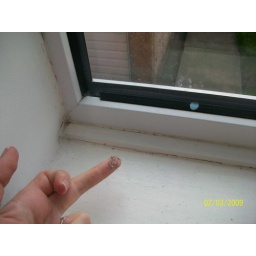
Grime on the window sil in the kitchen